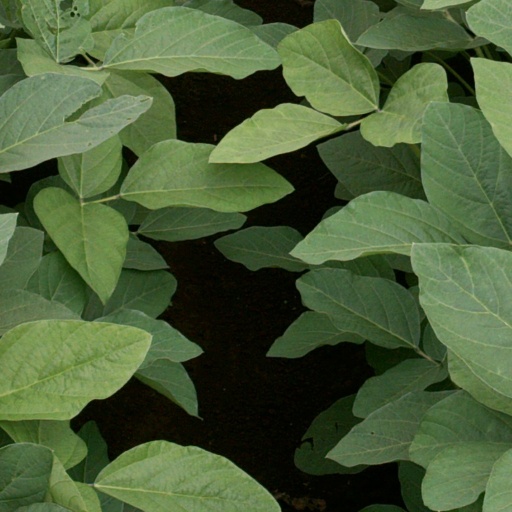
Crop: soybean